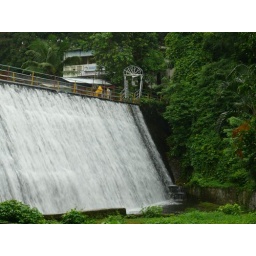
in rainy season water oveflows from powai lake to powai garden - this view is from powai gardens.